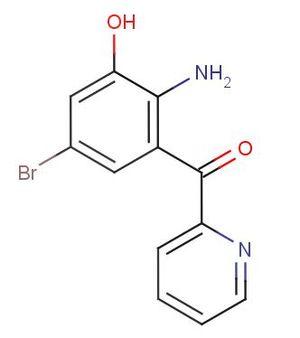
métabolite du bromazépam
Le bromazépam est un médicament anxiolytique appartenant à la classe des benzodiazépines découvert par le laboratoire Roche en 1963. Son développement clinique date des années 1970. C'est un anxiolytique puissant, mais également un hypnotique efficace, avec également des effets amnésiants, myorelaxants et anticonvulsivants.